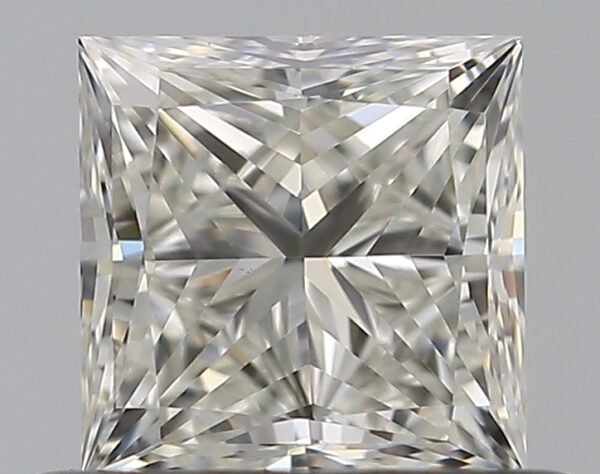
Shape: princess
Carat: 0.5
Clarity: VS1
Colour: J
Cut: EX
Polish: EX
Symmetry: VG
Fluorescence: N
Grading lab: GIA
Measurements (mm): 4.31 x 4.31 x 2.94